Muggia

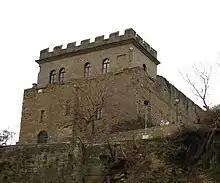
Muggia Castle

Muggia originated as a prehistoric fortified village ("castelliere"), around 8th-7th century BC. The territory was conquered in 178–177 BC by the Romans, who created here a settlement ("Castrum Muglae"). After the fall of the Western Roman Empire, Muggia was under Ostrogoth, Lombard, Byzantine, Avar and Frank dominations, until, in 931, king Hugh of Italy donated it to the Patriarch of Aquileia.